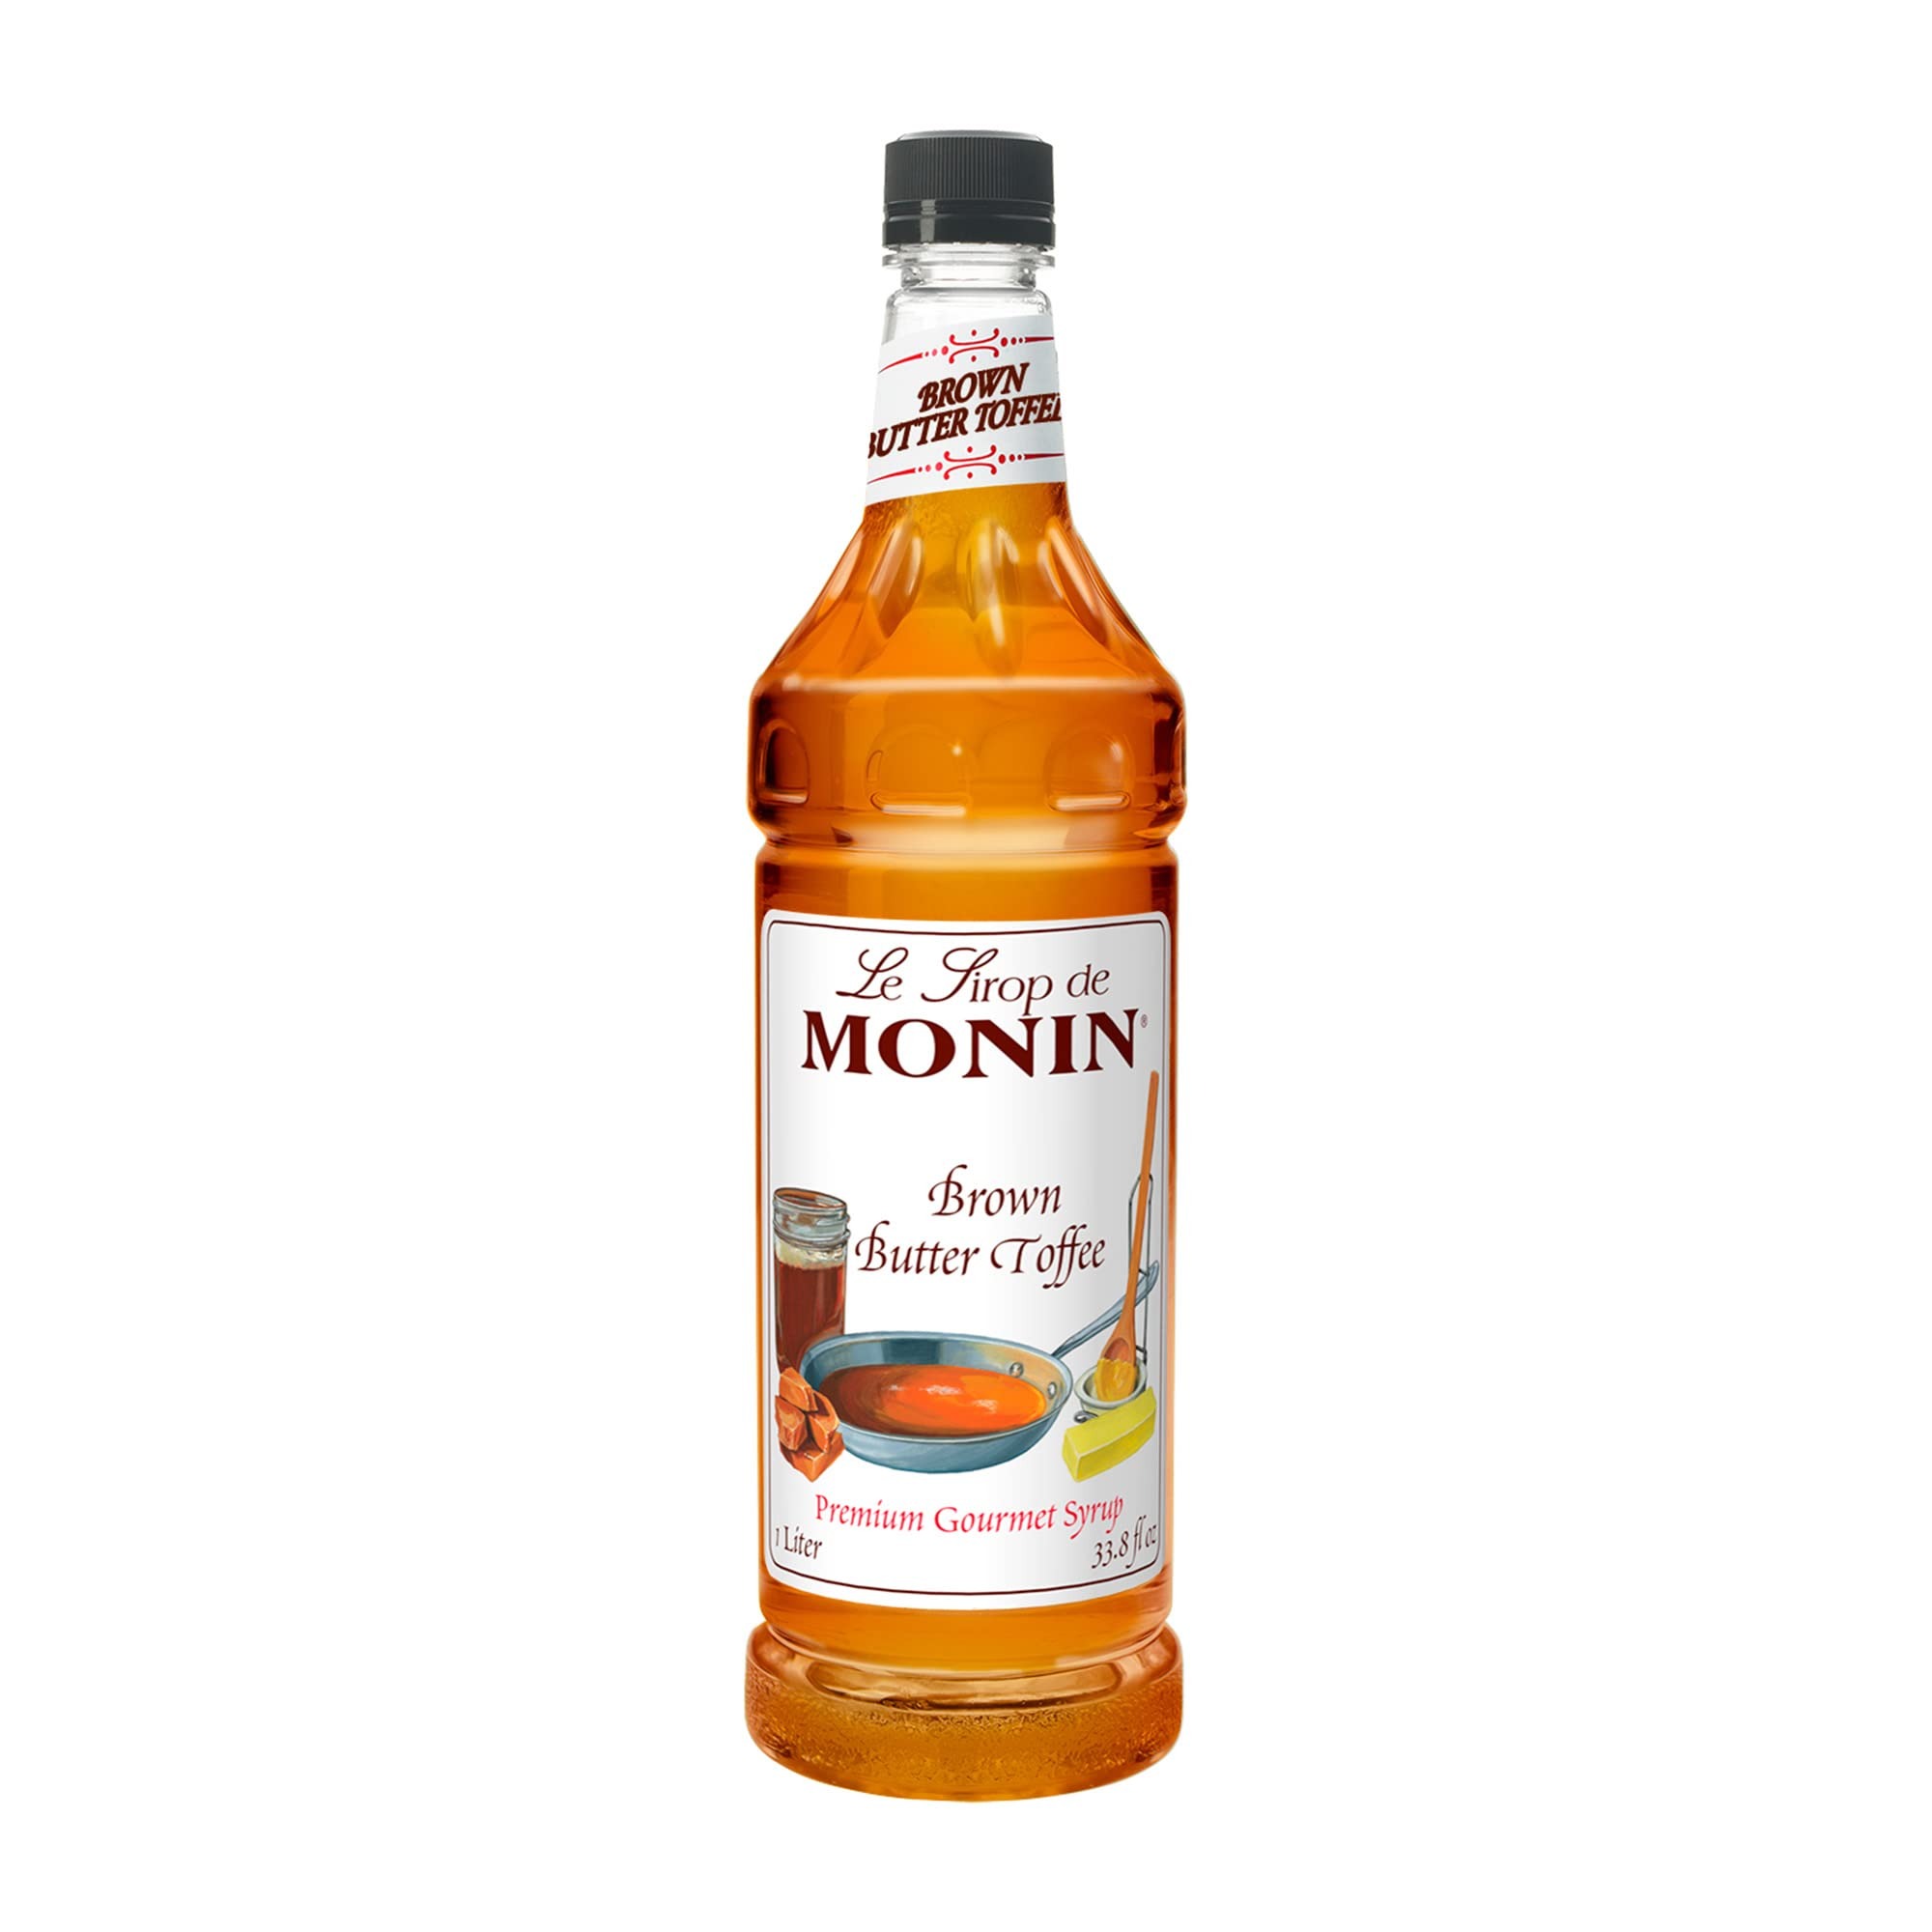
Item Name: Monin - Brown Butter Toffee Syrup, Buttery-Smooth Flavor with Rich Nutty Aroma, Great for Lattes, Milkshakes, and Iced Coffees, Gluten-Free, Vegan, Non-GMO (1 Liter)
Bullet Point 1: GREAT FOR COFFEES & COCKTAILS: Use our natural Brown Butter Toffee Syrup to add depth and craveabilty to specialty coffees, cocktails, milkshakes and more.
Bullet Point 2: TASTING NOTES: Brown butter is the ultimate flavor enhancer, delivering rich nutty taste and aroma. Combine that with the sweet & salty notes of toasted toffee and you’ve got an unbeatable combination.
Bullet Point 3: SPECIFICATIONS: No Artificial Flavors, No Artificial Sweeteners, Gluten-Free, Non-GMO, Kosher, Allergen-Free, & Dairy-Free.
Bullet Point 4: SYRUP TO SUPPORT BEE COLONIES: Colony Collapse Disorder is greatly reducing bee populations worldwide. Our syrup recycling initiative has been sending leftover syrup to feed bees since 2008, and has fed over 374 billion bees!
Bullet Point 5: GREEN PACKAGING & LABELING: We use BPA-free bottles & 100% recyclable boxes made of 30% recycled content. Our products are printed with pollutant-free, water-based ink that is biodegradable, & pulp inserts to help us do our part for the environment.
Product Description: Brown butter is the ultimate flavor enhancer, delivering rich nutty taste and aroma. Combine that with the sweet & salty notes of toasted toffee and you’ve got an unbeatable combination. Use our natural Brown Butter Toffee Syrup to add depth and craveabilty to specialty coffees, cocktails, milkshakes and more.
Value: 33.8
Unit: Fl Oz

Price: 10.49